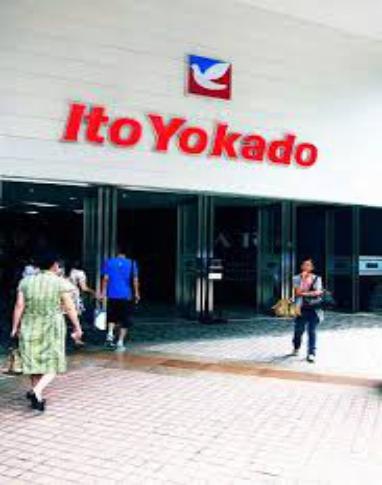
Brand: Ito-Yokado
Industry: Others